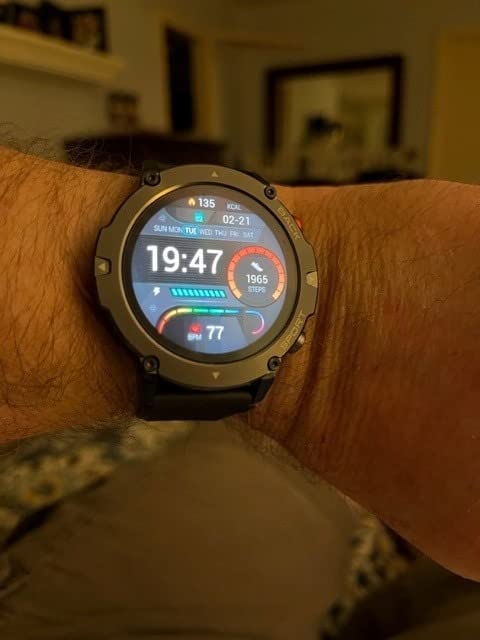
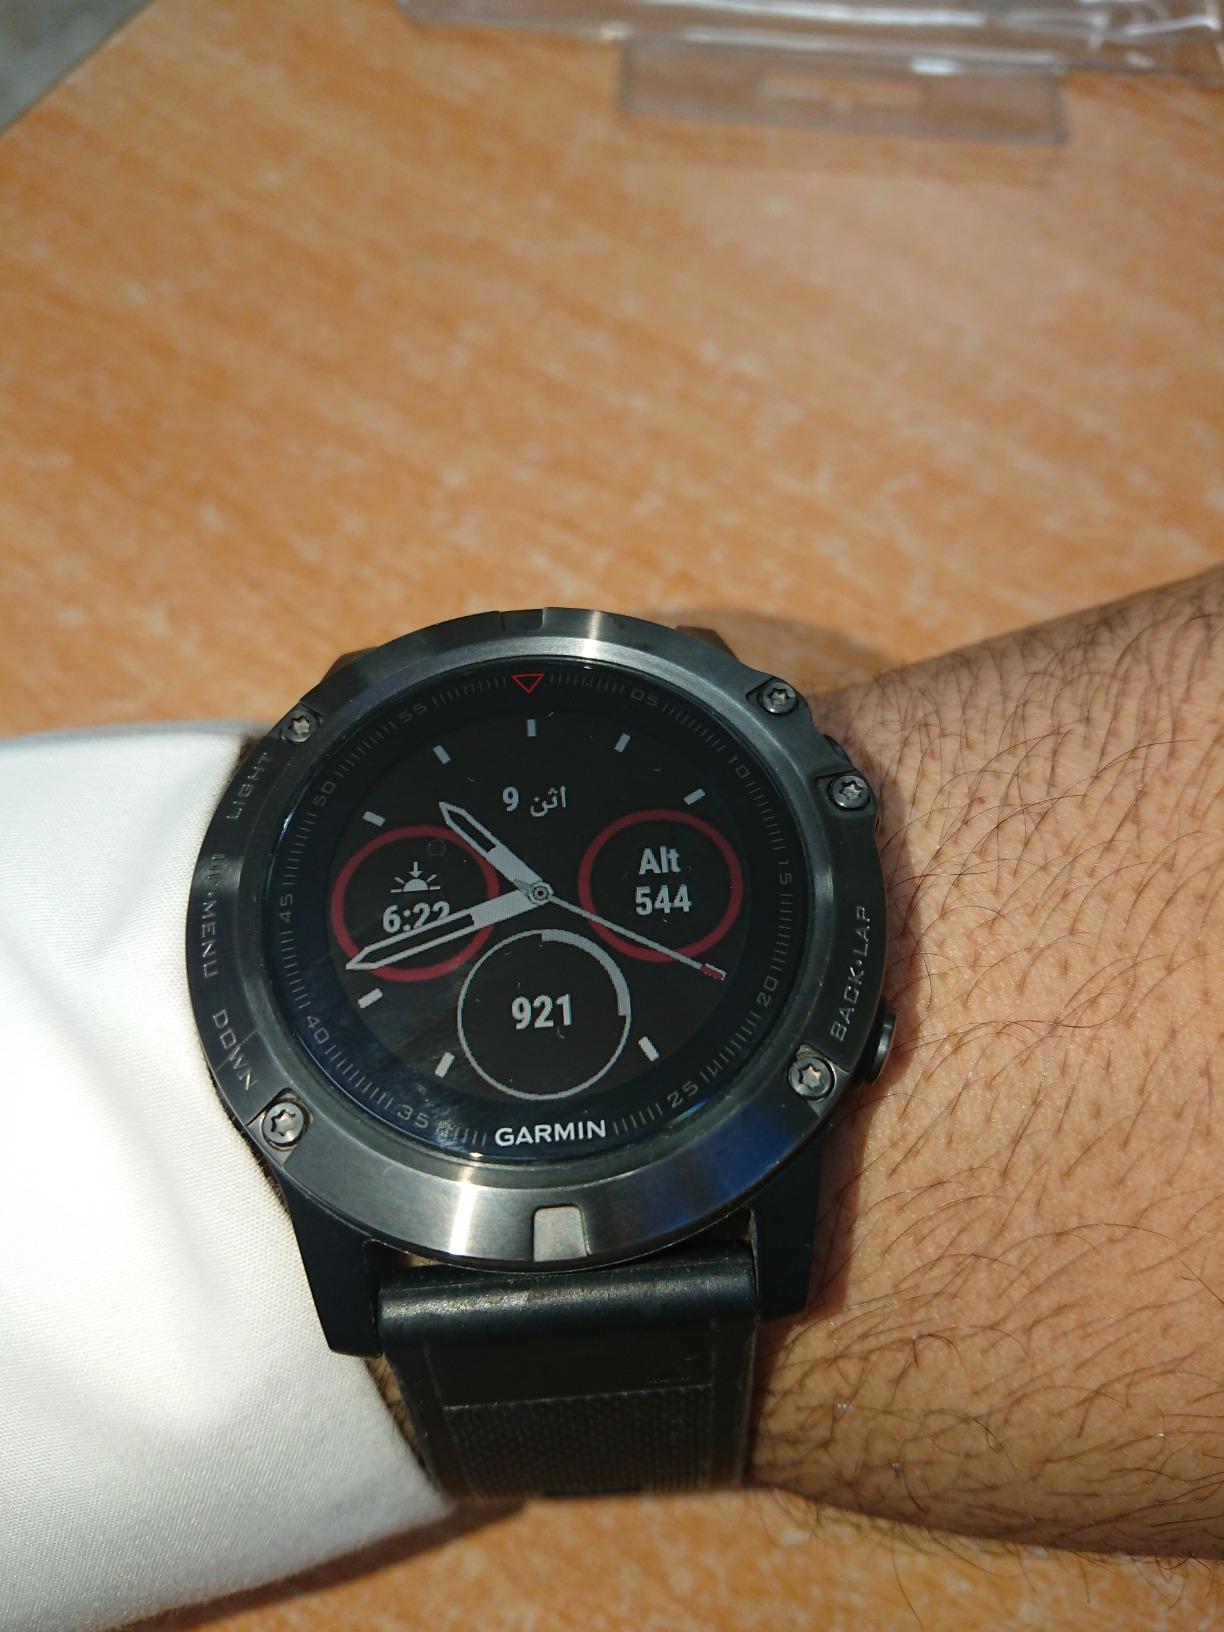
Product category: smartwatch
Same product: no